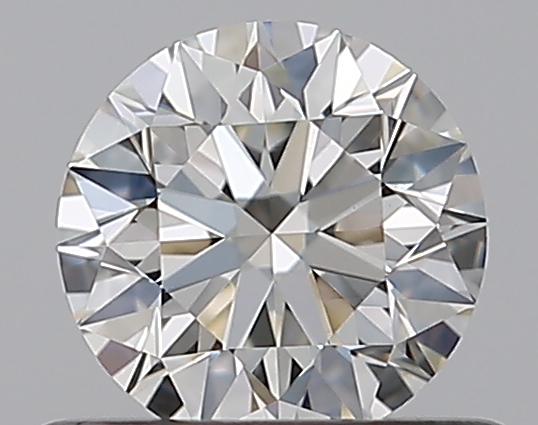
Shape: round
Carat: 0.5
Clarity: VVS2
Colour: I
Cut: EX
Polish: EX
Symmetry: EX
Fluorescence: N
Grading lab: GIA
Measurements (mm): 5.04 x 5.07 x 3.17